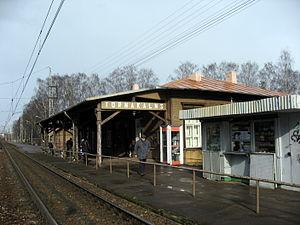
Torņakalns est un voisinage de Riga, arrondissement de Zemgale, banlieue de l'aire urbaine de la capitale. Située dans le quartier historique de Pārdaugava, Torņakalns se trouve sur la rive occidentale de la Daugava, le fleuve de la capitale lettone.